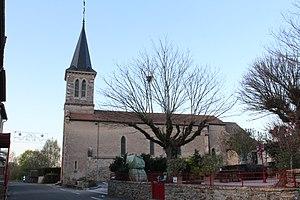
Église Saint-Denis de Bourgvilain.
Bourgvilain est une commune française située dans le département de Saône-et-Loire en région Bourgogne-Franche-Comté.